10 Days in Sun City

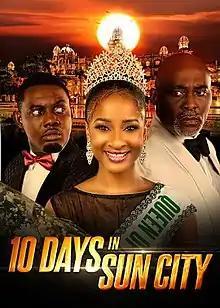
Theatrical release poster

10 days in Sun City is a 2017 Nigerian romantic action comedy film that premiered on 17 June 2017. It is executive produced by AY Makun, who also plays a lead role in the film. It is directed by Adze Ugah, written by Kehinde Ogunlola, and produced by Darlington Abuda. The film is the third installment in the "Akpos Adventure" Franchise and was shot at locations in Lagos and Johannesburg, South Africa.